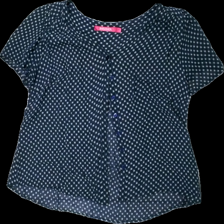
View: front
Type: Blouse
Category: Ladies
Brand: Indiska
Colors: Blue, Beige, Black
Material: 100% viskos
Pattern: Other
Cut: V-collar
Size: L
Season: All
Price range: 50-100
Recommended usage: Reuse
Description: blus med mönster och knappar